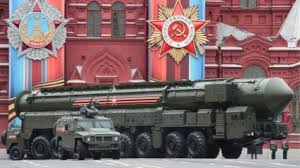
Label: Rs-24